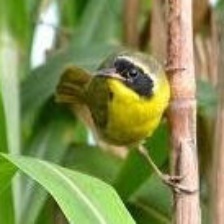
Species: ALTAMIRA YELLOWTHROAT
Scientific name: GEOTHLYPIS FLAVOVELATA